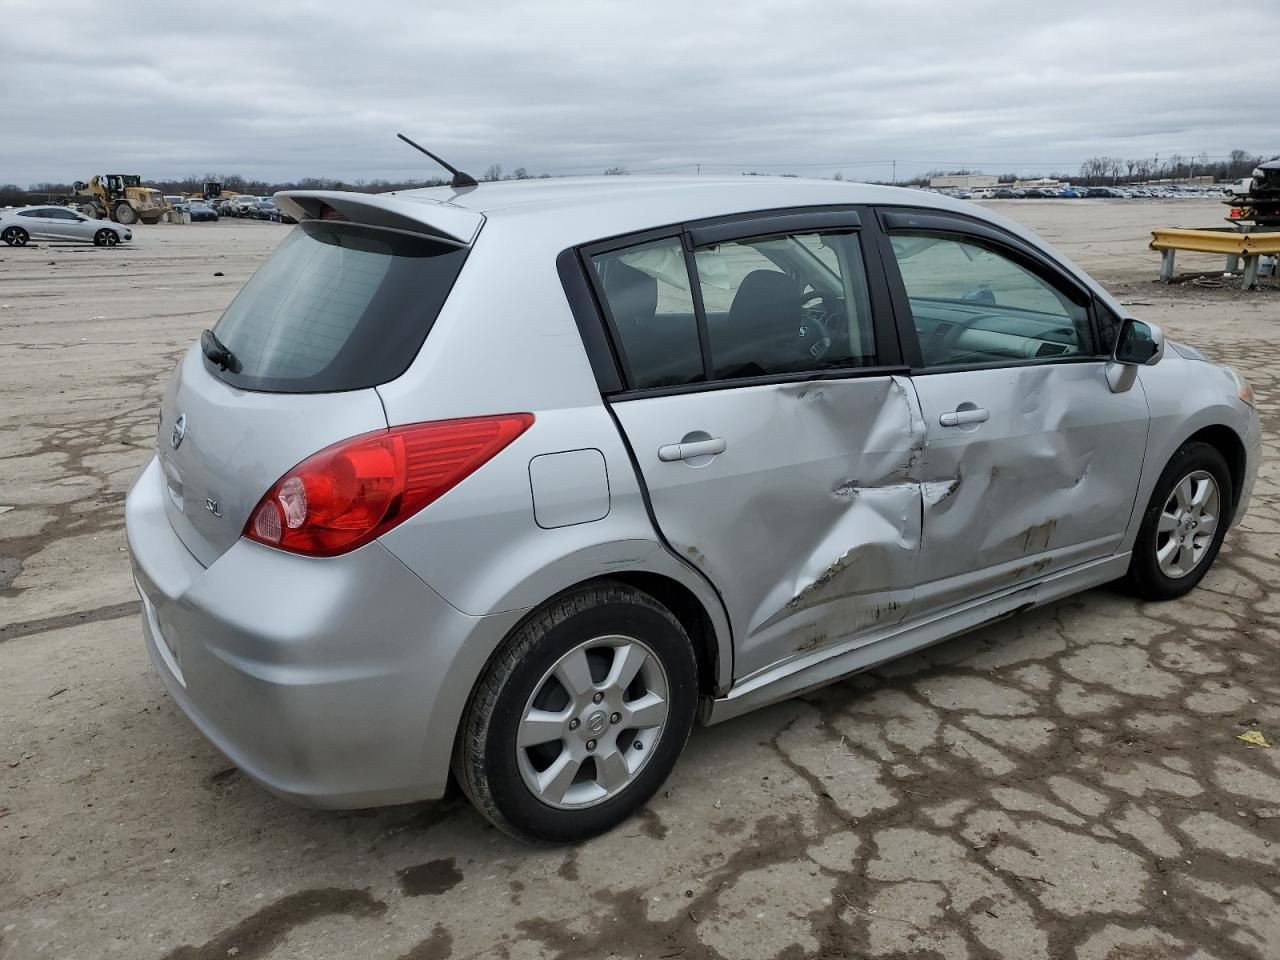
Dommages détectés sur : porte avant droite, porte arrière droite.
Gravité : majeur